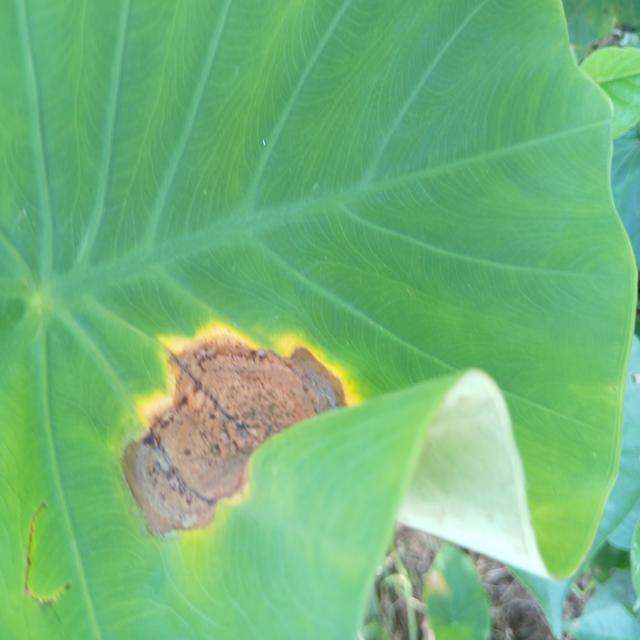
Label: Late_Blight